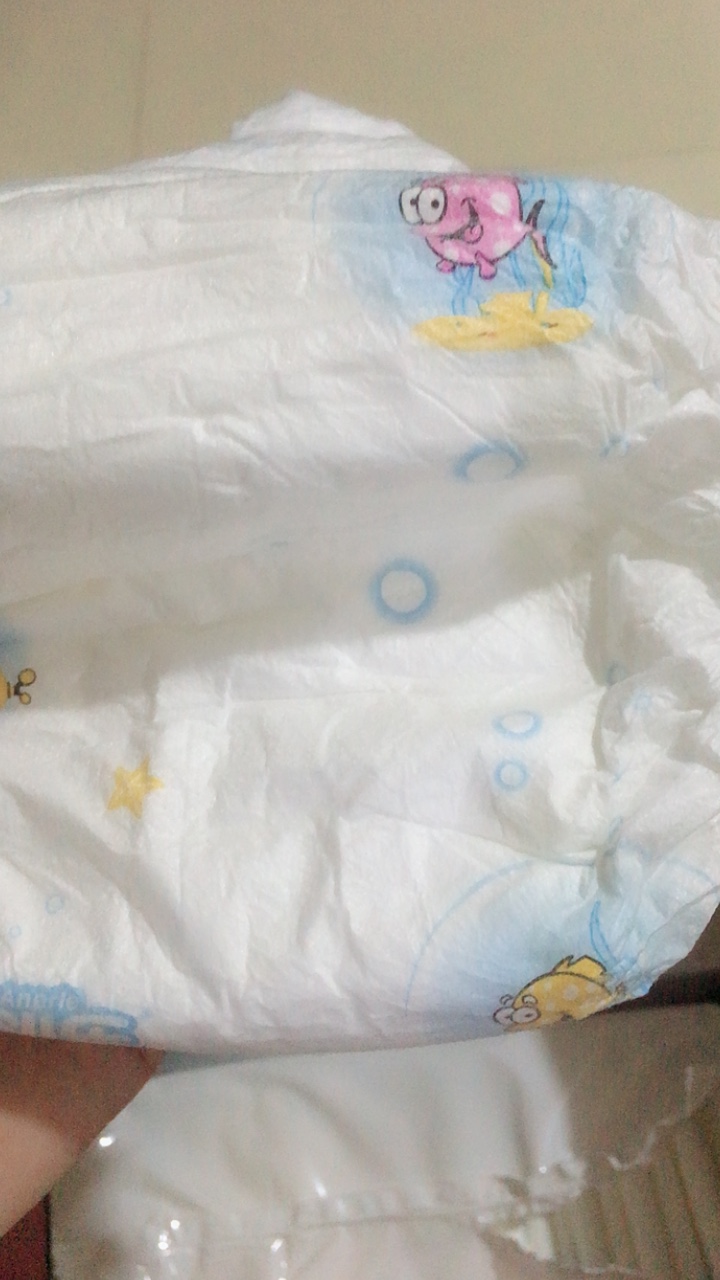
Label: trash